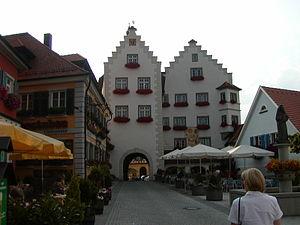
Tettnang est une ville d'Allemagne, située dans le Land de Bade-Wurtemberg et dans la région de la Souabe. Elle se situe à 7 kilomètres du lac de Constance. La région de Tettnang produit des quantités significatives de houblon, utilisé dans la fabrication de la bière, et l'exporte aux brasseries du monde entier.